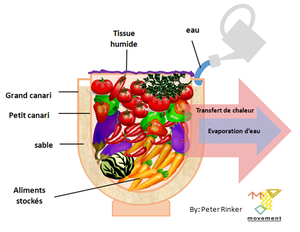
Système de réfrigération du canari frigo
Le réfrigérateur pot-en-pot est un dispositif de réfrigération qui maintient les aliments au frais sans électricité, en utilisant le refroidissement par évaporation. L'appareil et son procédé de fabrication ont été conçus par Mohammed Bah Abba pour aider les familles soudanaises à conserver leurs aliments, bien que le principe de fonctionnement soit connu et mis en application depuis au moins 2500 av. J.-C.